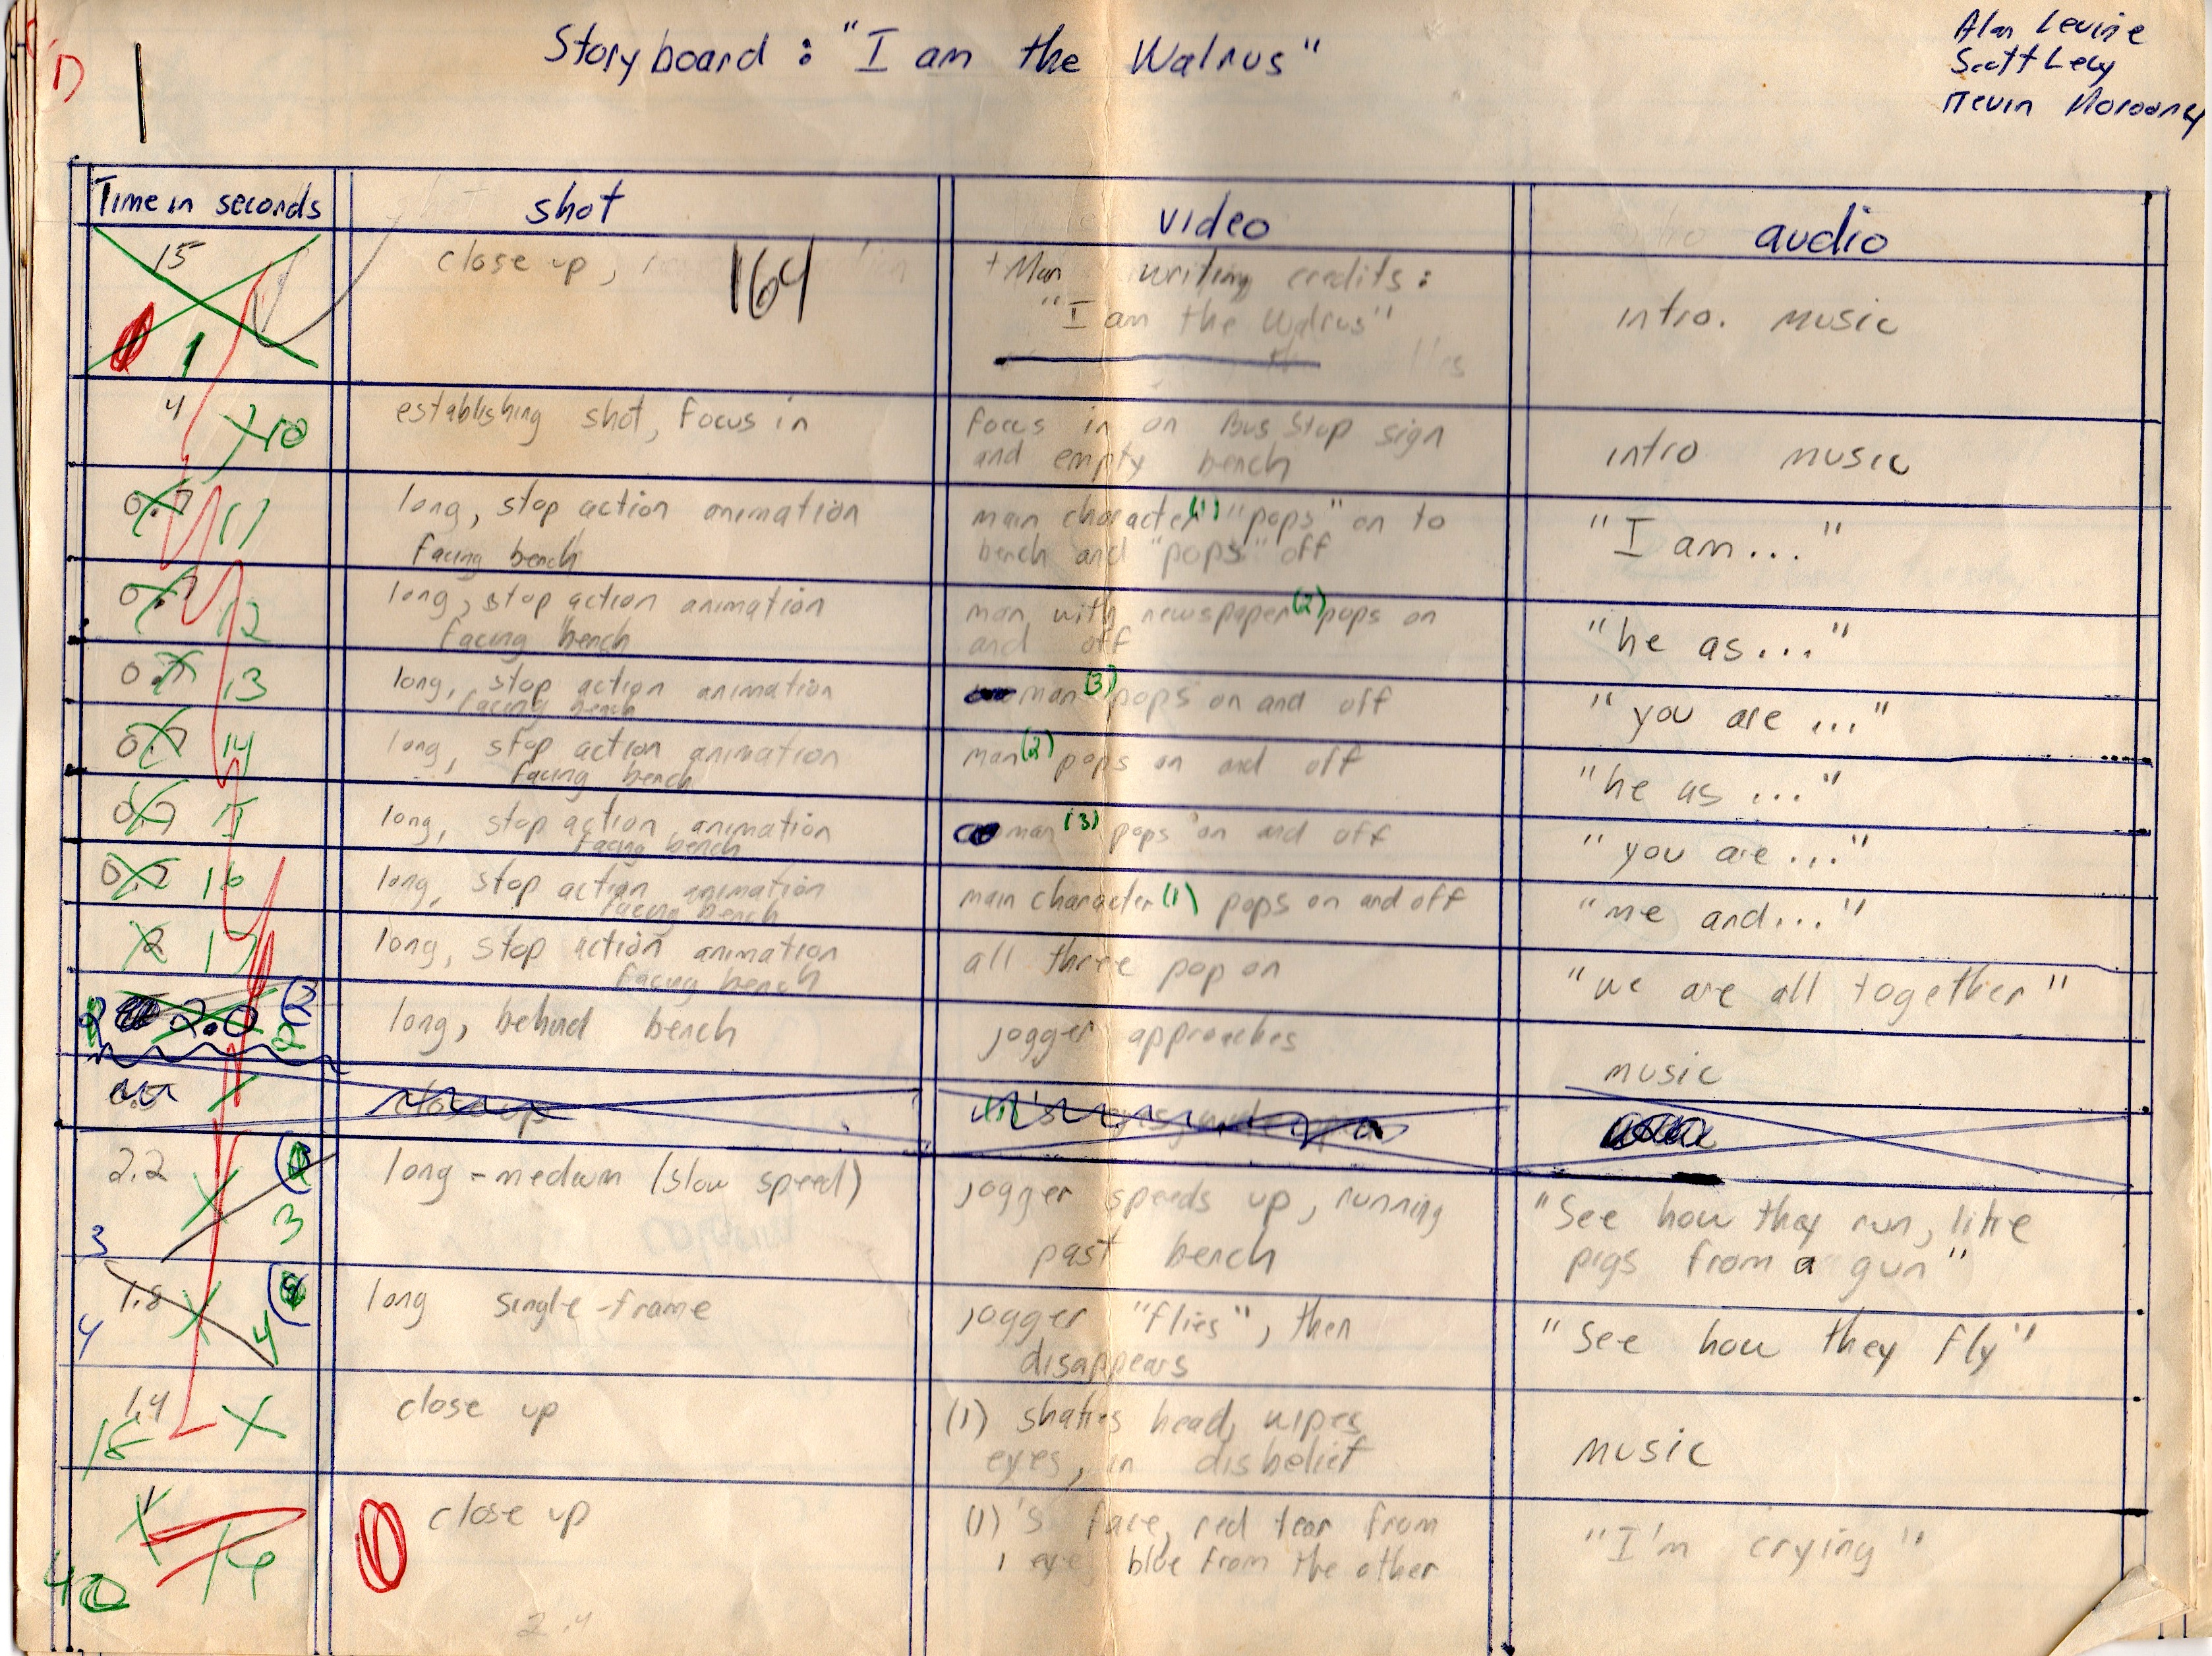
writing, line, cool image, text, handwriting, plan, document, shape